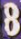
Number: 8